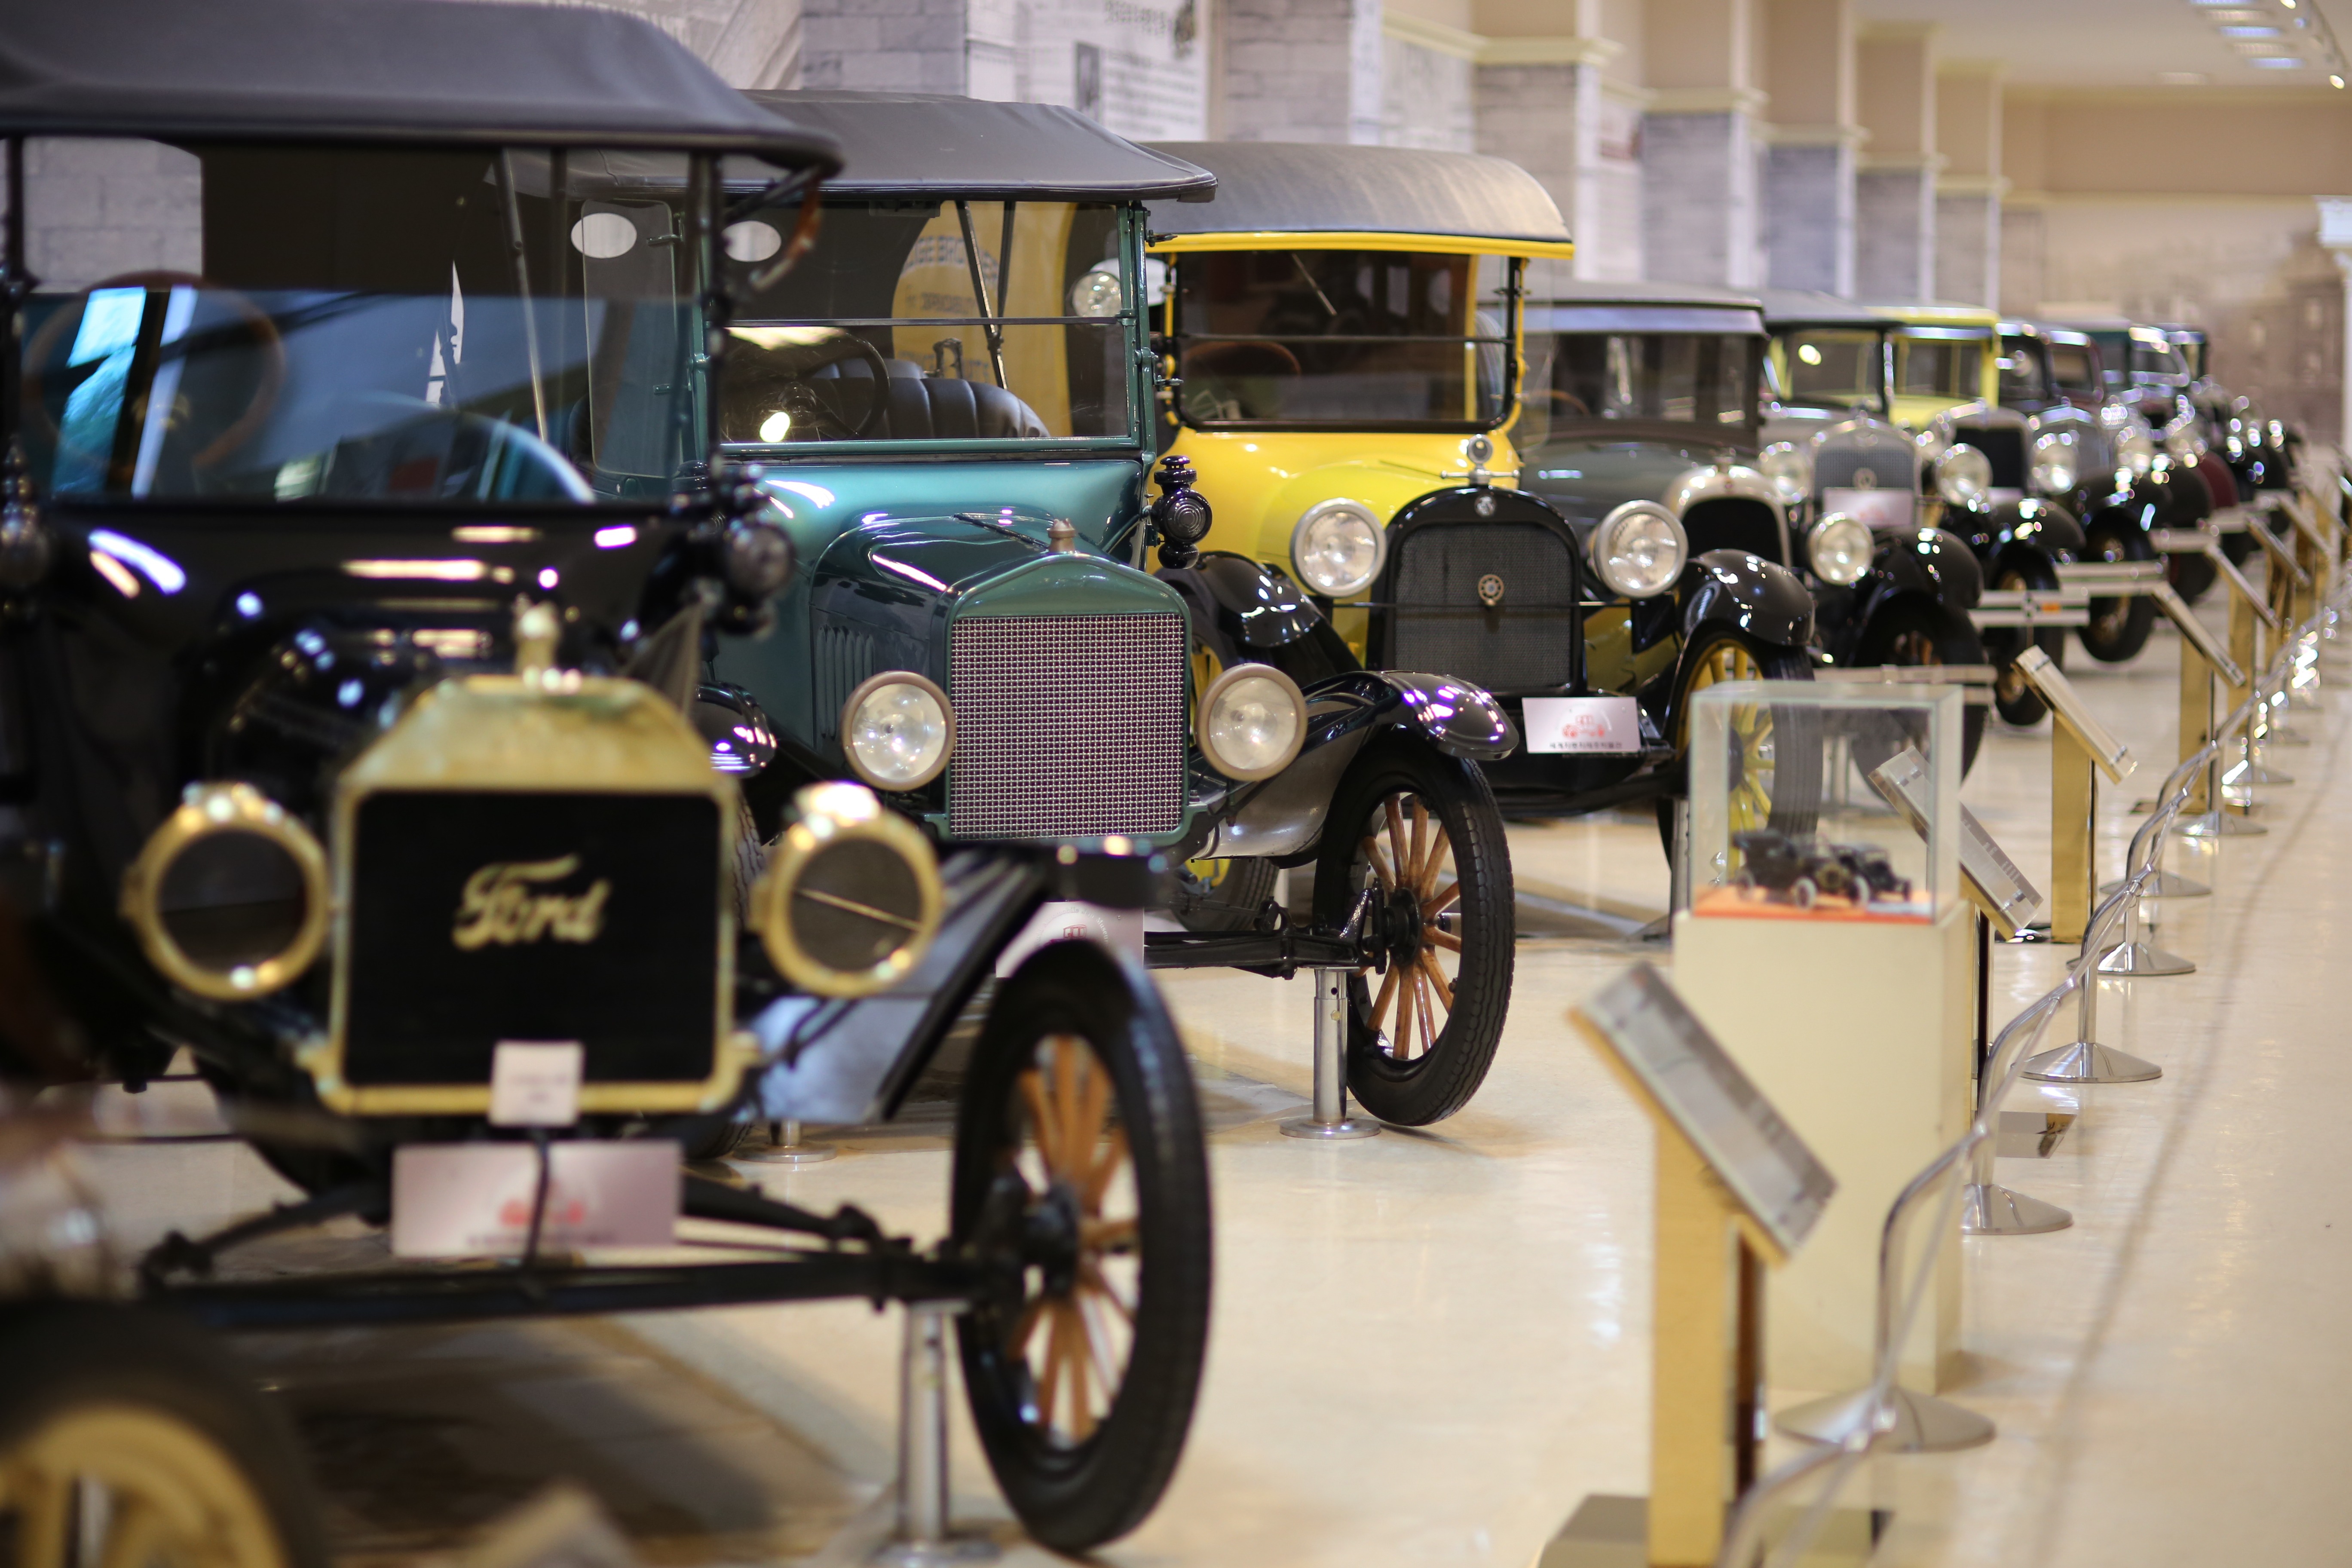
car, vehicle, museum, motor vehicle, vintage car, ford, antique car, auto show, land vehicle, touring car, once upon a time, automobile make